Annaclone

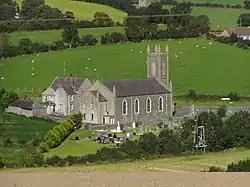
St Colman's Church, Annaclone, in 2007

Annaclone is a village and civil parish between Rathfriland and Banbridge in south County Down, Northern Ireland, about 7 km south-east of Banbridge. The village is situated in the townlands of Ardbrin and Tullintanvally and both it and the civil parish are located in the historic barony of Iveagh Upper, Upper Half. It had a population of 190 people (85 households) in the 2021 census.